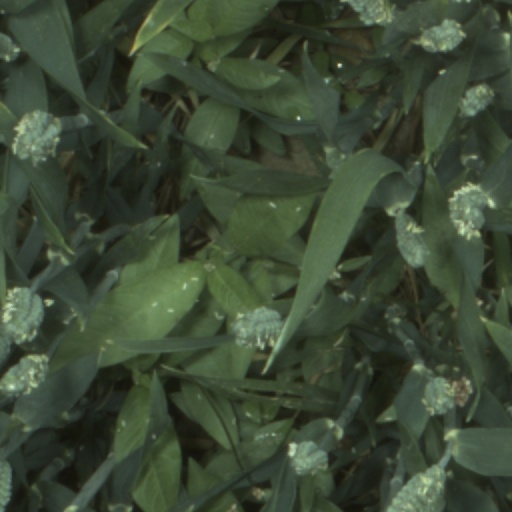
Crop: wheat